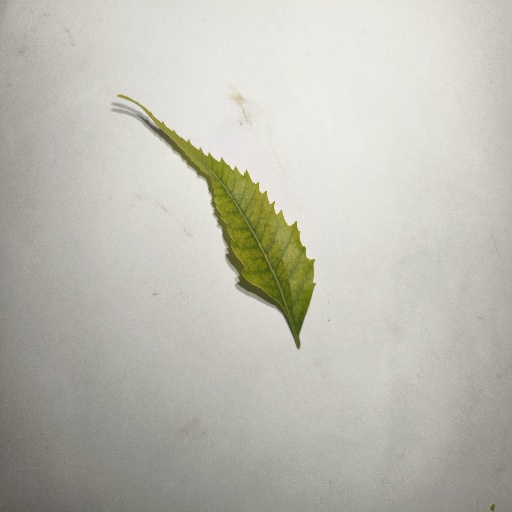
Species: Neem
Leaf condition: Yellow Leaf